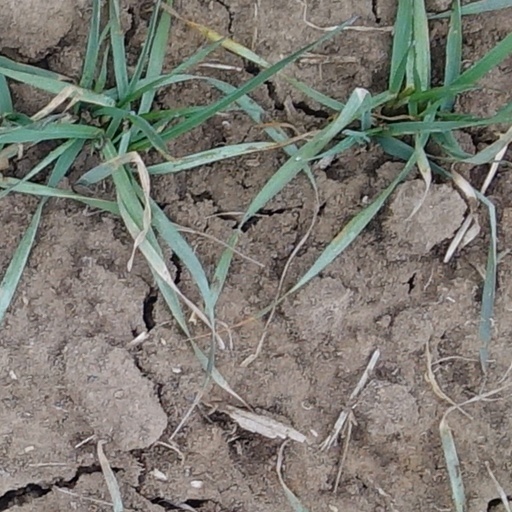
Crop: wheat